Fishbourne Roman Palace

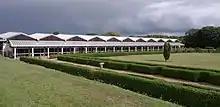
The museum

A museum was erected over the excavated palace by the Sussex Archaeological Society, in order to protect and preserve some of the remains "in situ". The museum incorporates most of the visible remains, including one wing of the palace. The gardens were re-planted using authentic plants from the Roman period, including roses, lilies, rosemary, various fruit trees and boxed hedges. A team of volunteers and professional archaeologists are involved in a continuing research archaeological excavation on the site of nearby, possible military buildings as well as a harbour area located on the southern portion of the Fishbourne site. The latest excavation season was conducted in 2002.